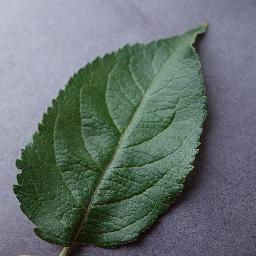
Label: Apple___healthy